Siege of Donegal

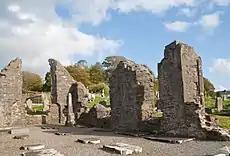
Donegal Abbey

The siege of Donegal took place from August to September 1601 during the Nine Years' War in Ireland, when a Gaelic Irish army led by Hugh Roe O'Donnell laid siege to the town of Donegal. The garrison of the town was a mixture of English troops and allied Gaelic troops led by Niall Garve O'Donnell. Heavy fighting took place during the month-long siege in which Donegal Abbey was destroyed by an accidental gunpowder explosion. Having suffered several repulses, Hugh Roe O'Donnell abandoned the siege and moved his army southwards to Munster where a Spanish force had arrived to support the Irish which culminated in the Battle of Kinsale. In his absence, Crown forces were able to use Donegal as a base to capture the strategic town of Ballyshannon.